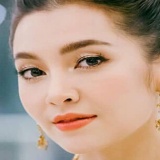
diễn viên Yaya